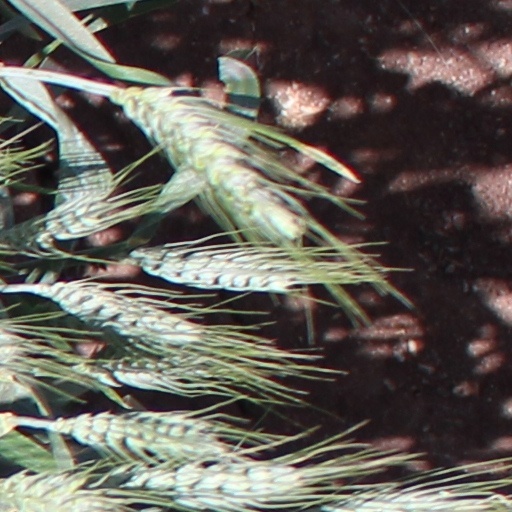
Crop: wheat